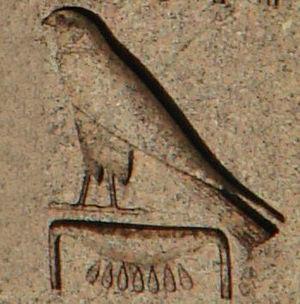
Détail des hiéroglyphes de l'obélisque de le place de la Concorde.
Le nom d'Horus d'or est l'un des cinq noms qui constituent la titulature des pharaons à partir de Khéops.